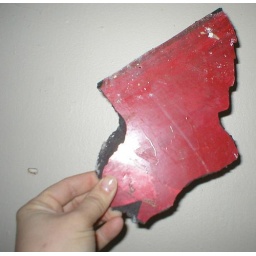
Found in house Red plastic material on walls behind kitchen cabinets